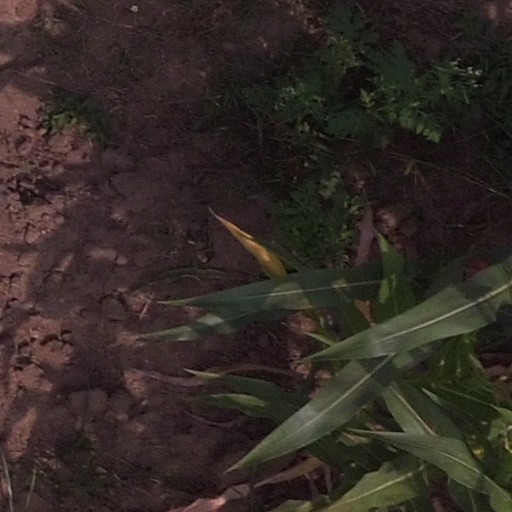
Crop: maize; corn